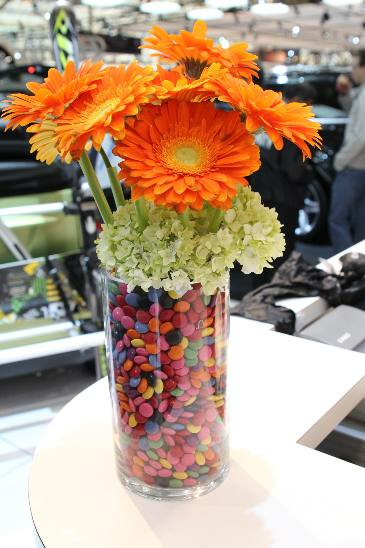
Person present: Yes